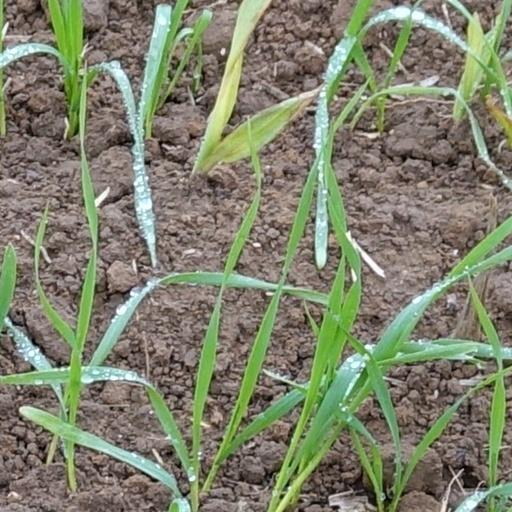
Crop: wheat